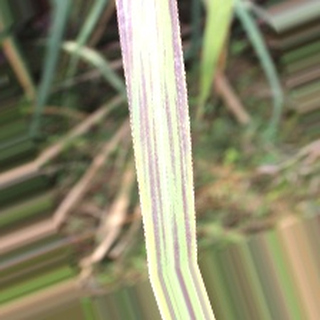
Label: sugarcane_bacterial_blight